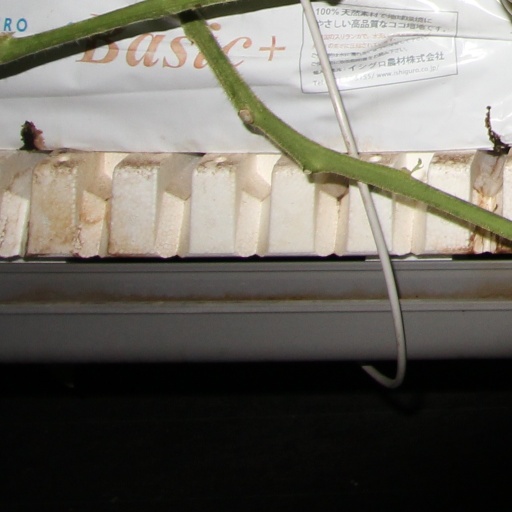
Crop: tomato